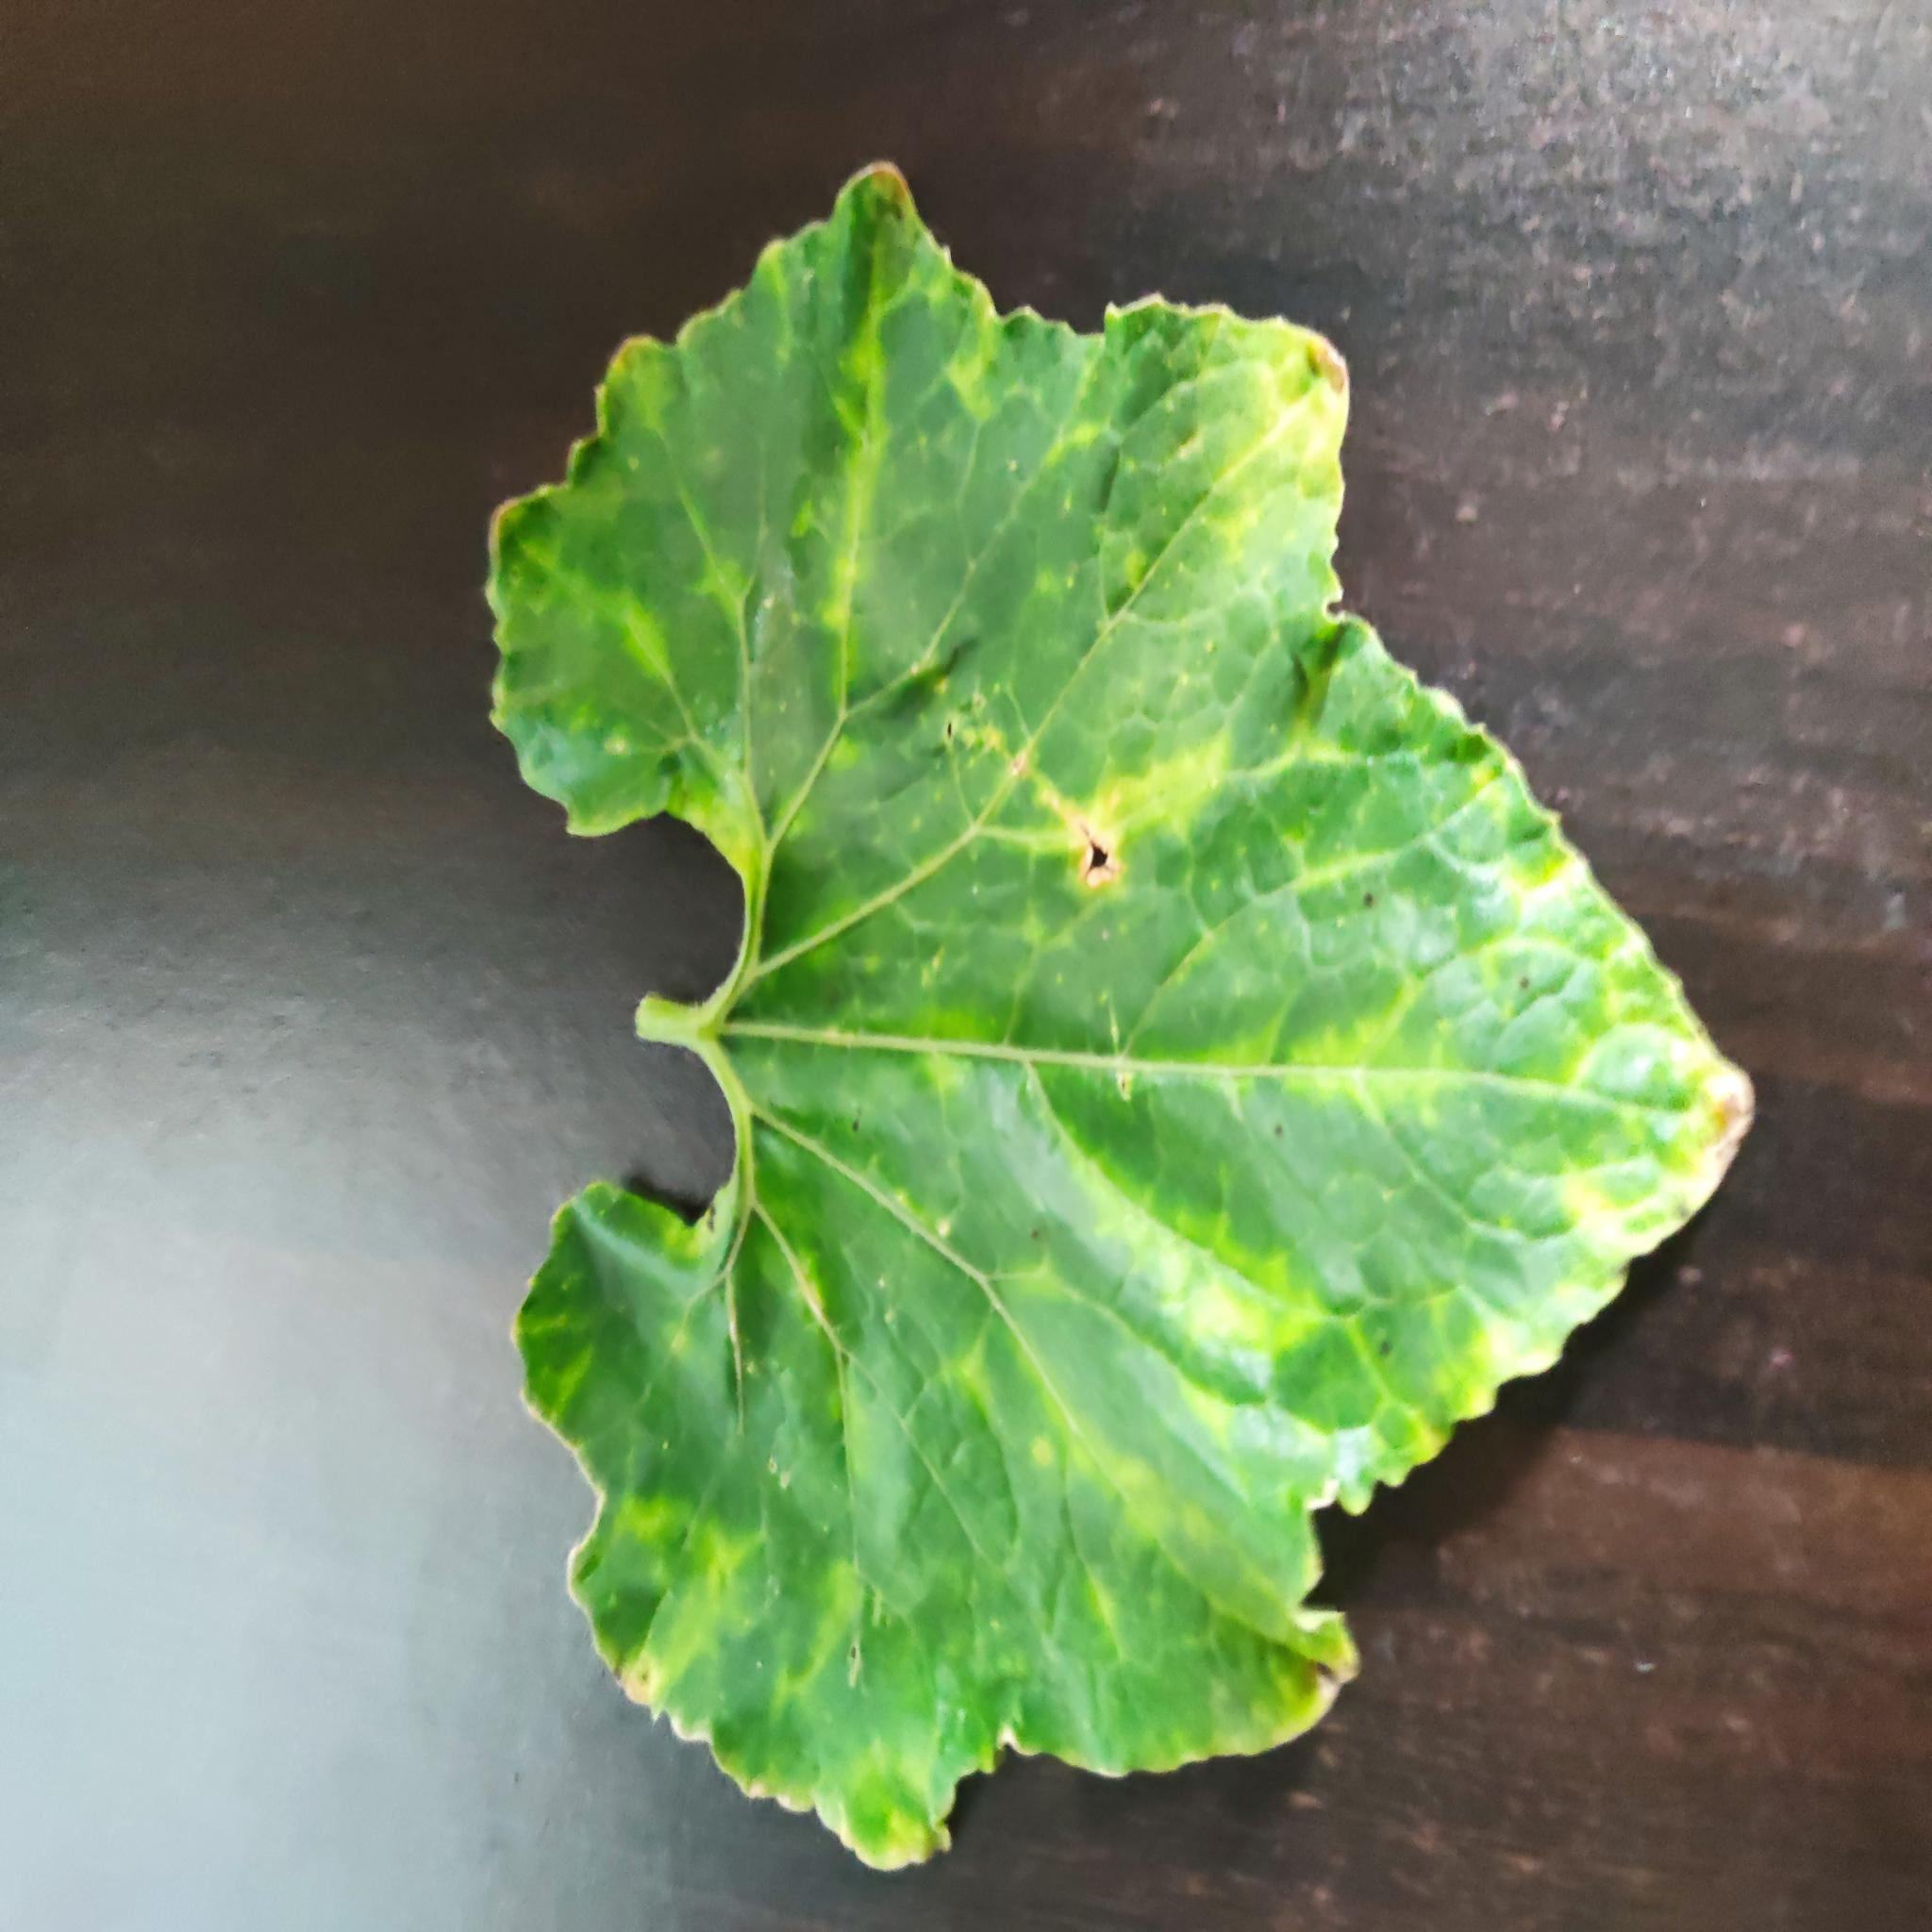
Label: Downy mildew